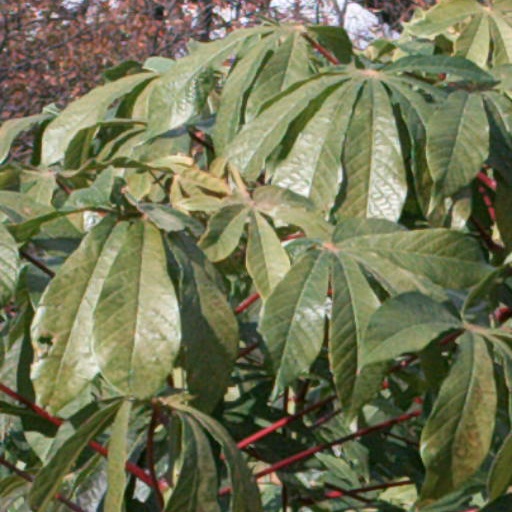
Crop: cassava